Describe the emotion expressed in this image:  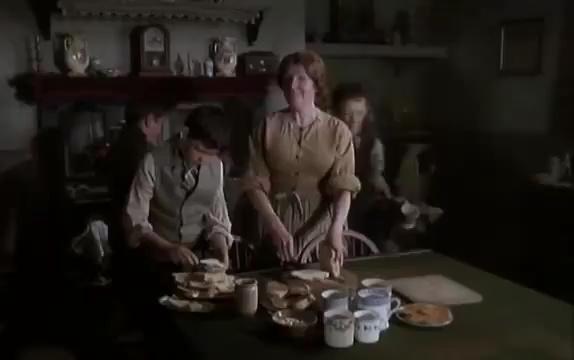
This person displays Fear, valence and arousal with high intensity.